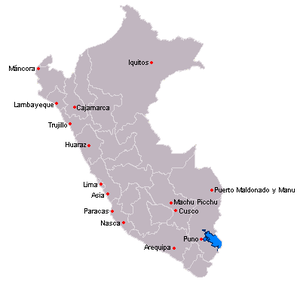
Le tourisme au Pérou a commencé à se développer dans les années 1990 avec la stabilisation de l'économie et la construction d'infrastructures touristiques. Aujourd'hui, le tourisme est la 3ᵉ plus importante industrie du pays après la pêche et l'activité minière. Le tourisme est dirigé vers les monuments archéologiques, l'écotourisme en Amazonie péruvienne, le tourisme culturel dans les villes coloniales, le tourisme gastronomique, le tourisme d'aventure et la balnéothérapie. Selon une étude du gouvernement péruvien, le taux de satisfaction des touristes ayant visités le Pérou est de 94 %. Le tourisme est l'activité économique qui augmente le plus dans le pays, augmentant chaque année de 25 % sur les cinq dernières années. Le tourisme y augmente plus vite que dans n'importe quel pays de l'Amérique du Sud. Les pays dont proviennent le plus grand nombre de touristes sont les États-Unis, le Chili, l'Argentine, le Royaume-Uni, la France, l'Allemagne, le Brésil, l'Espagne, le Canada, et l'Italie.